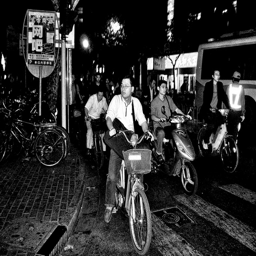
a vintage photo of some people riding bikes
Asian men stop at an intersection on their bicycles
some guys riding some bikes down the road
A black and white photo of people riding bikes.
a black and white photo of people on bikes